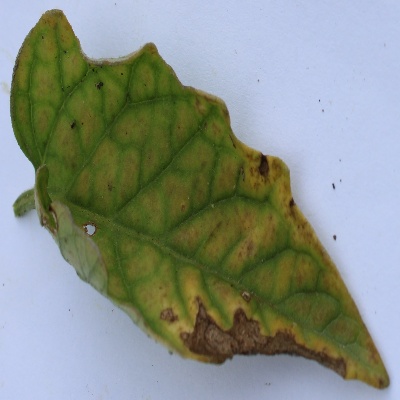
Crop: Tomato
Condition: verticulium wilt